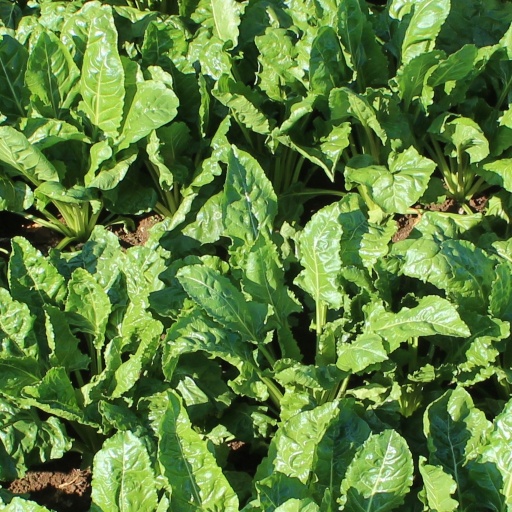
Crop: sugar beet